A.E.K. (sports club)

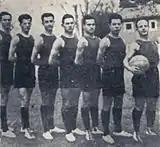
Basketball team (1928)

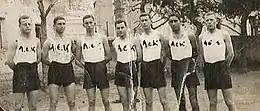
Volleyball team (1932)

AEK's first president, Konstantinos Spanoudis (1871–1941), a journalist and associate of the Prime Minister Eleftherios Venizelos, petitioned the government to set aside land for the establishment of a sports ground. In 1926, land in Nea Filadelfeia that was originally set aside for refugee housing, was donated as a training ground for the refugees' sports activities. AEK began using the ground for training, albeit unofficially.